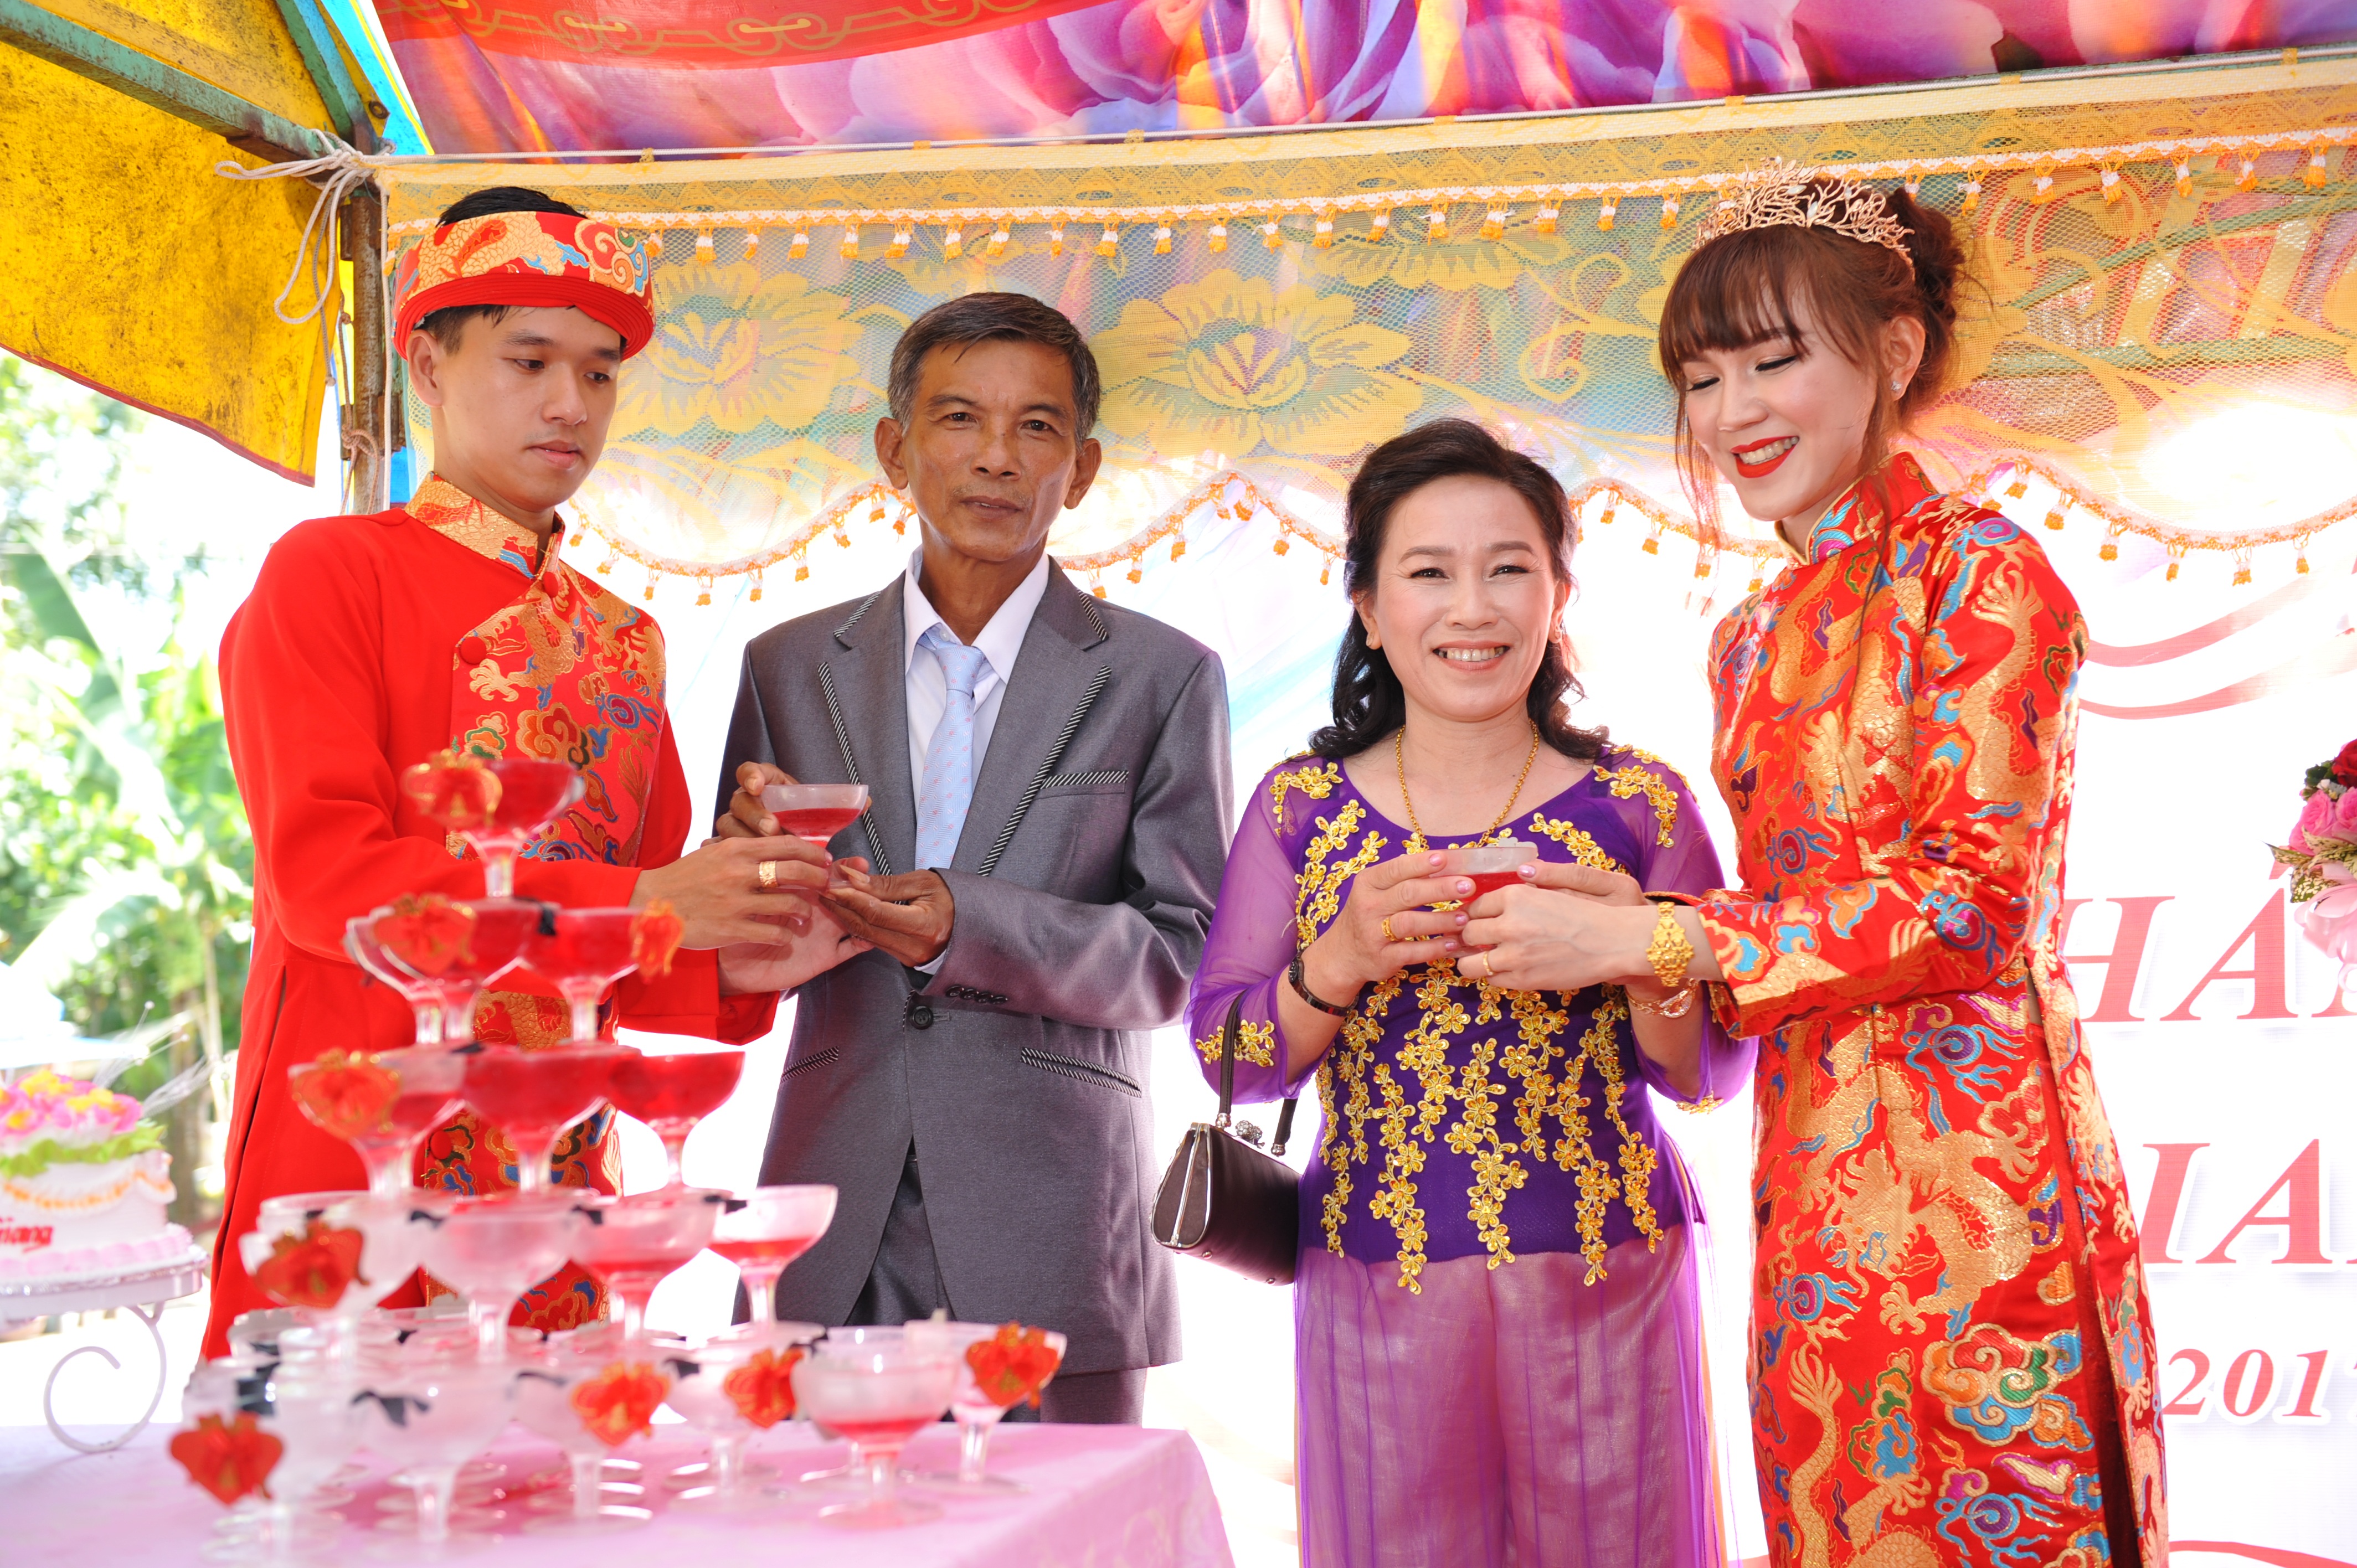
flower, red, pink, wedding, bride, groom, marriage, ceremony, temple, event, tradition, ritual, happy day